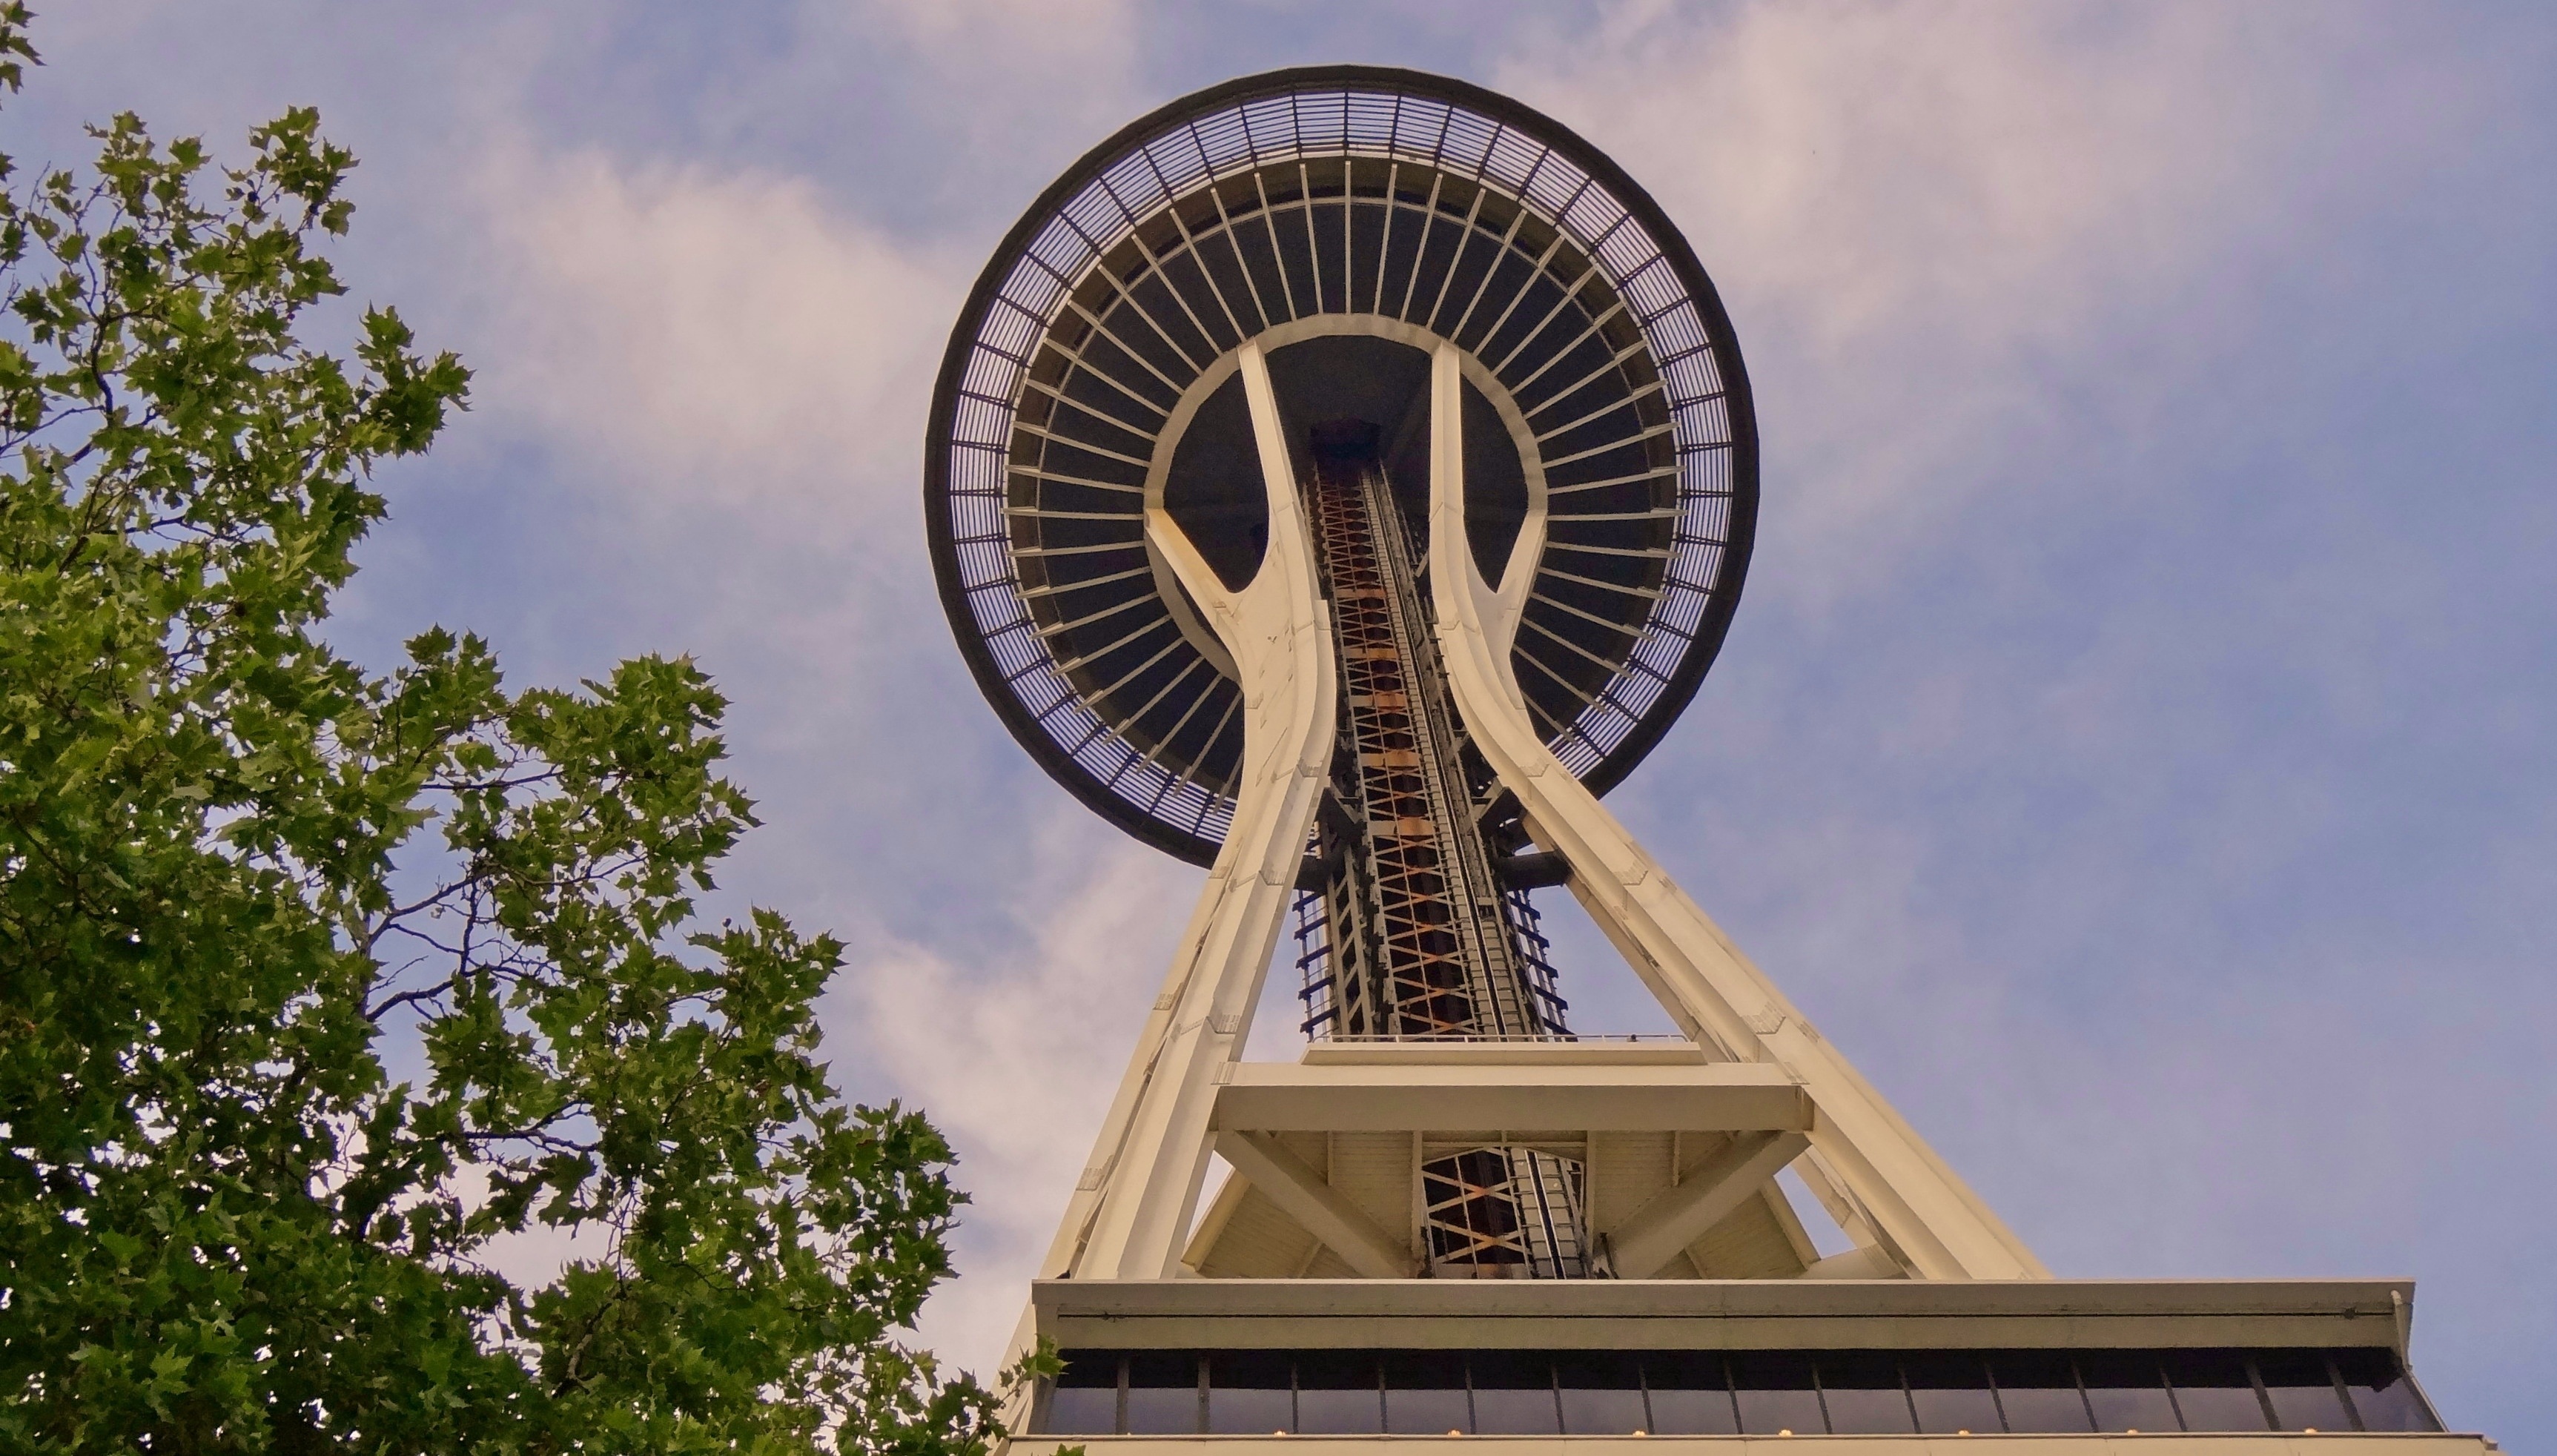
tower, usa, america, landmark, seattle, tourist attraction, tv tower